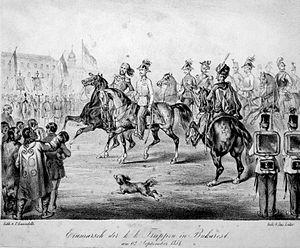
23 février : à l’issue de la convention de Bloemfontein, la Grande-Bretagne reconnaît l’indépendance de l’État libre d'Orange.